Saint Joseph of the Lake Church and Cemetery

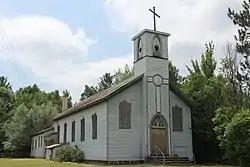
Church in 2016

The Saint Joseph of the Lake Church is located on the Menominee Indian Reservation in Menominee County, Wisconsin. It was added to the National Register of Historic Places in 2000.